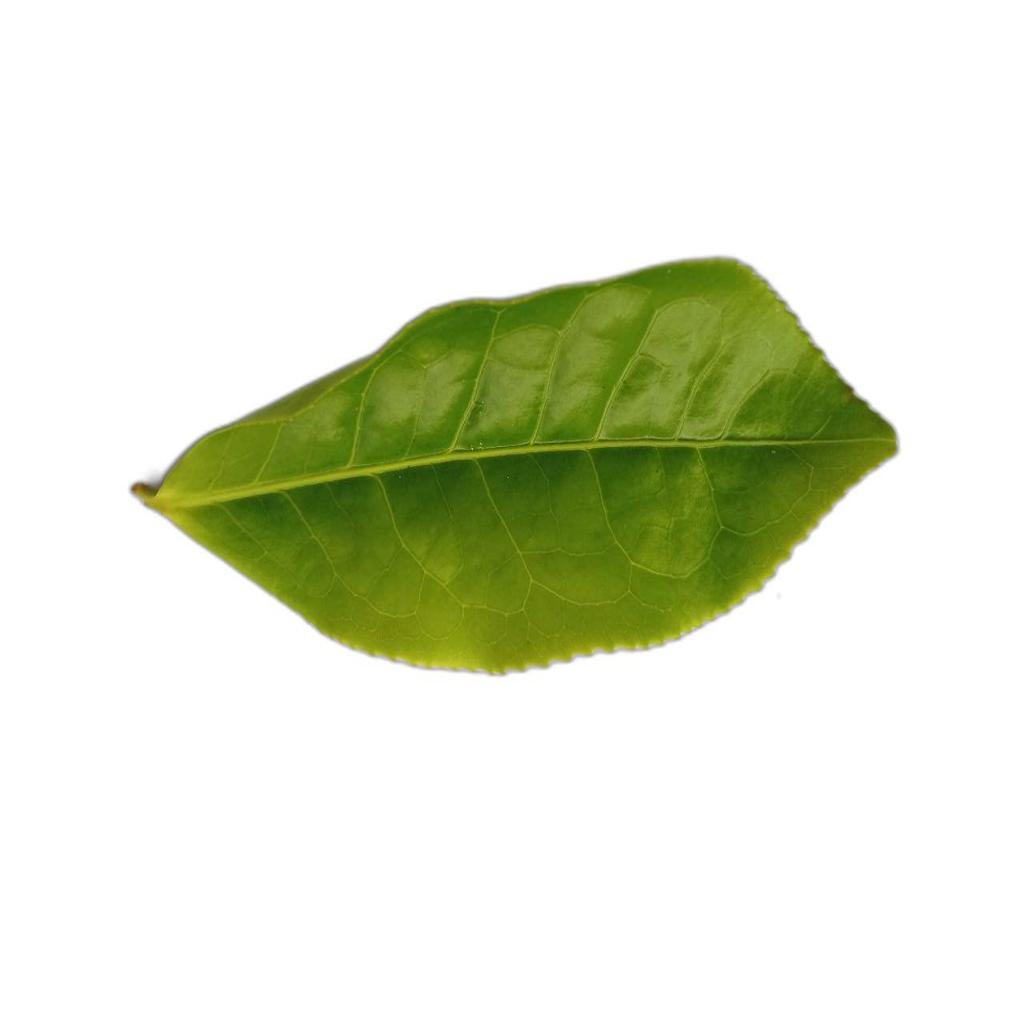
Label: Healthy